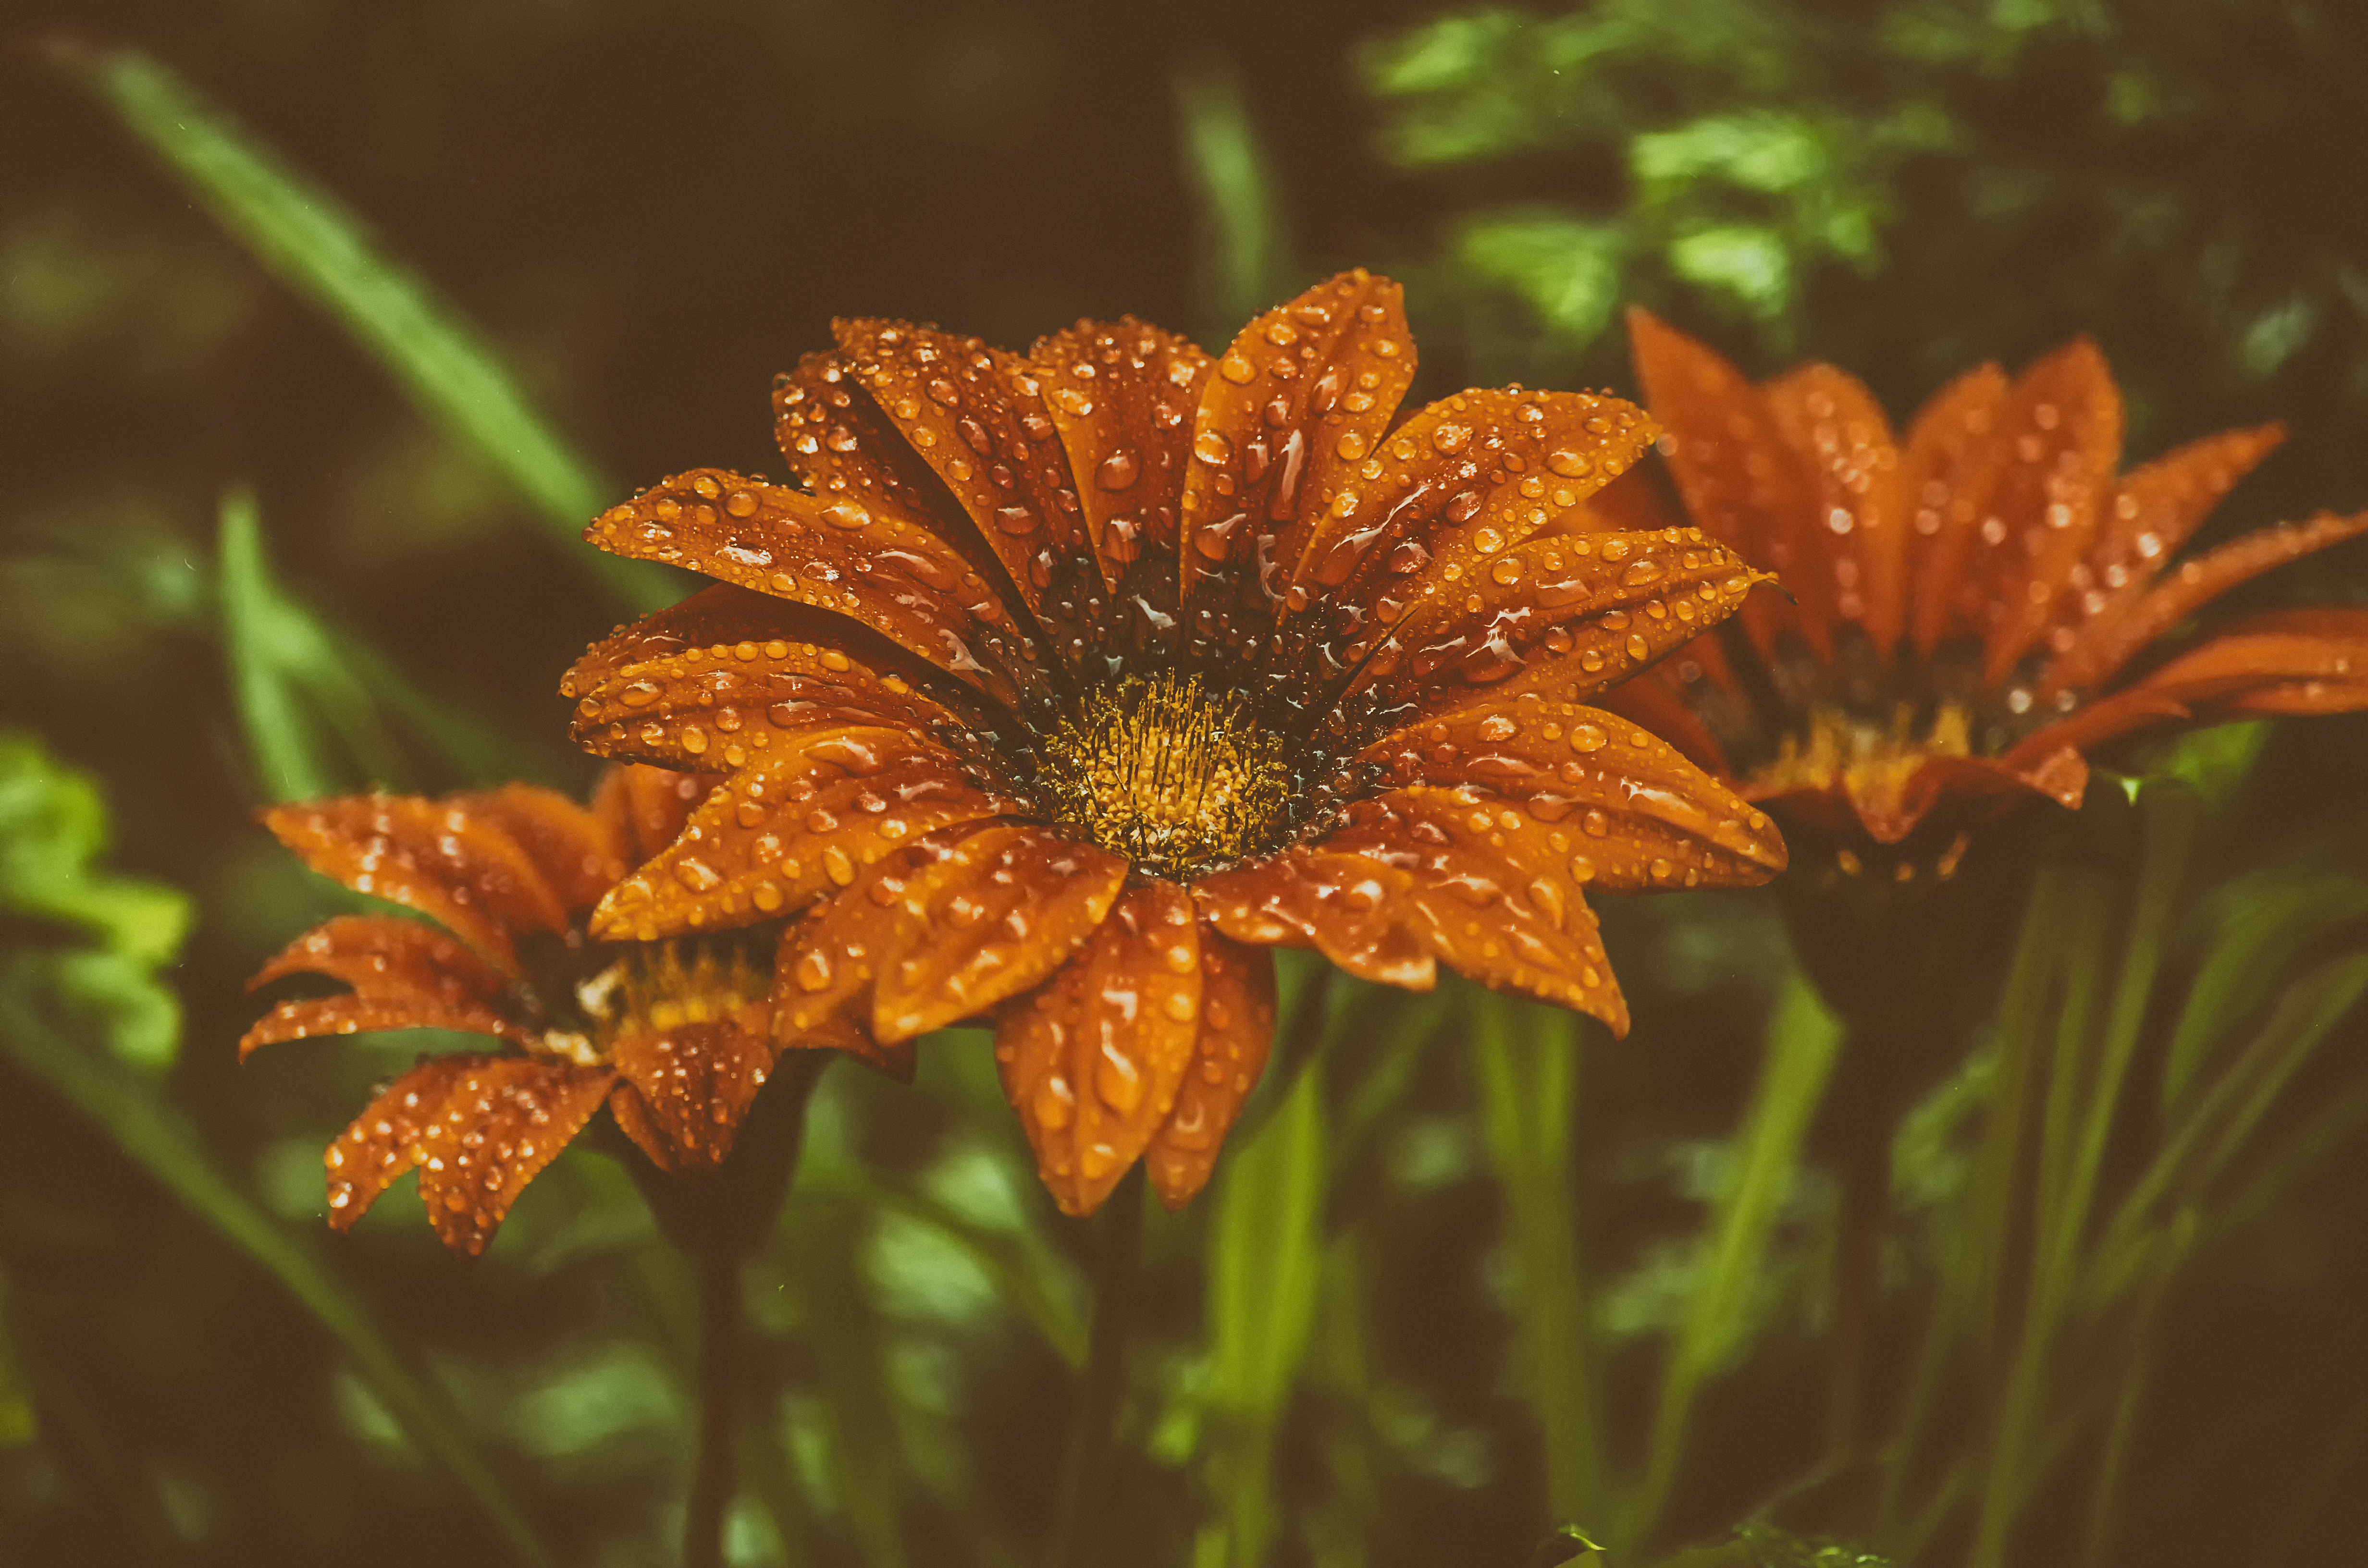
nature, dew, plant, sunshine, white, photography, meadow, sunlight, leaf, flower, petal, summer, herb, natural, autumn, botany, yellow, garden, flora, plants, wildflower, flowers, close up, purple flowers, stamen, flower garden, moisture, macro photography, summer flowers, flowering plant, daisy family, summer flower, summer plants, land plant